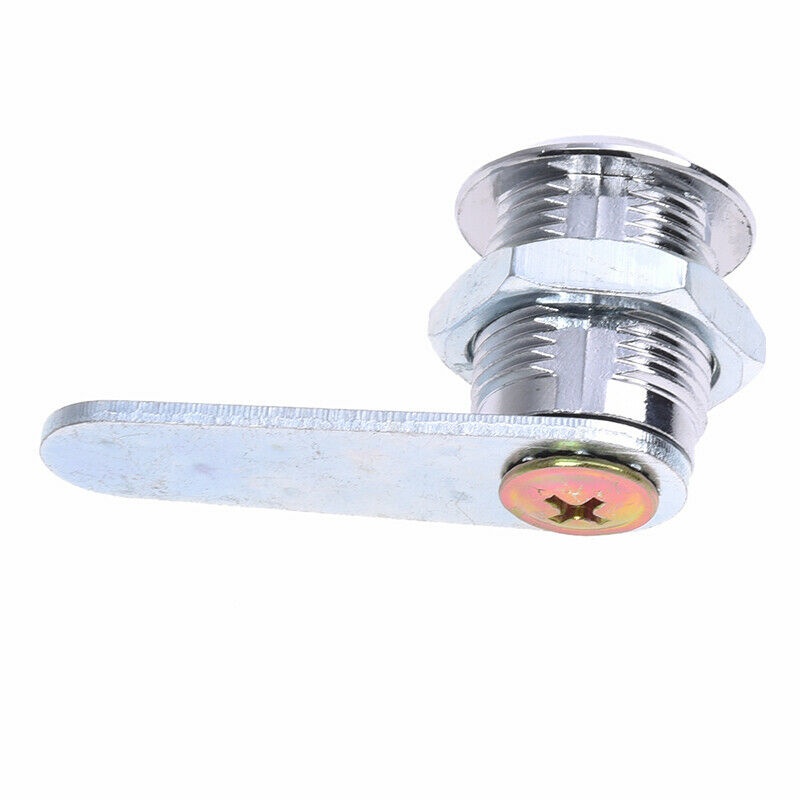
Lock thresher cylinder 20MM for furnished mailbox P1W6
ITEM NAME:Lock thresher cylinder 20MM for furnished mailbox P1W6 Lock thresher cylinder 20MM for furnished mailbox P1W6 100% new To protect your mailbox, furniture etc. Lightweight and convenient Tip diameter: 23.4 mm Total depth: 20mm Hole dimension: 16mm - 18 mm Package include: 1 x lock 1 x accessory 2 x key Note:Light shooting and different displays may cause the color of the item in the picture a little different from the real thing. The measurement allowed error is +/- 1-3 cm..Total depth: 20mm. 1 x accessory. Lightweight and convenient.
Brand: Shop2IndiaBei
Category: Home & Garden > Decor > Mailbox Accessories